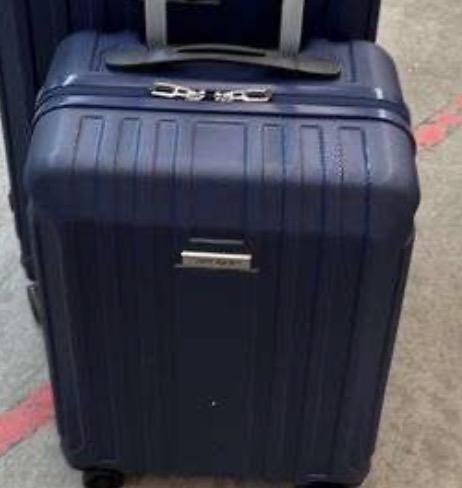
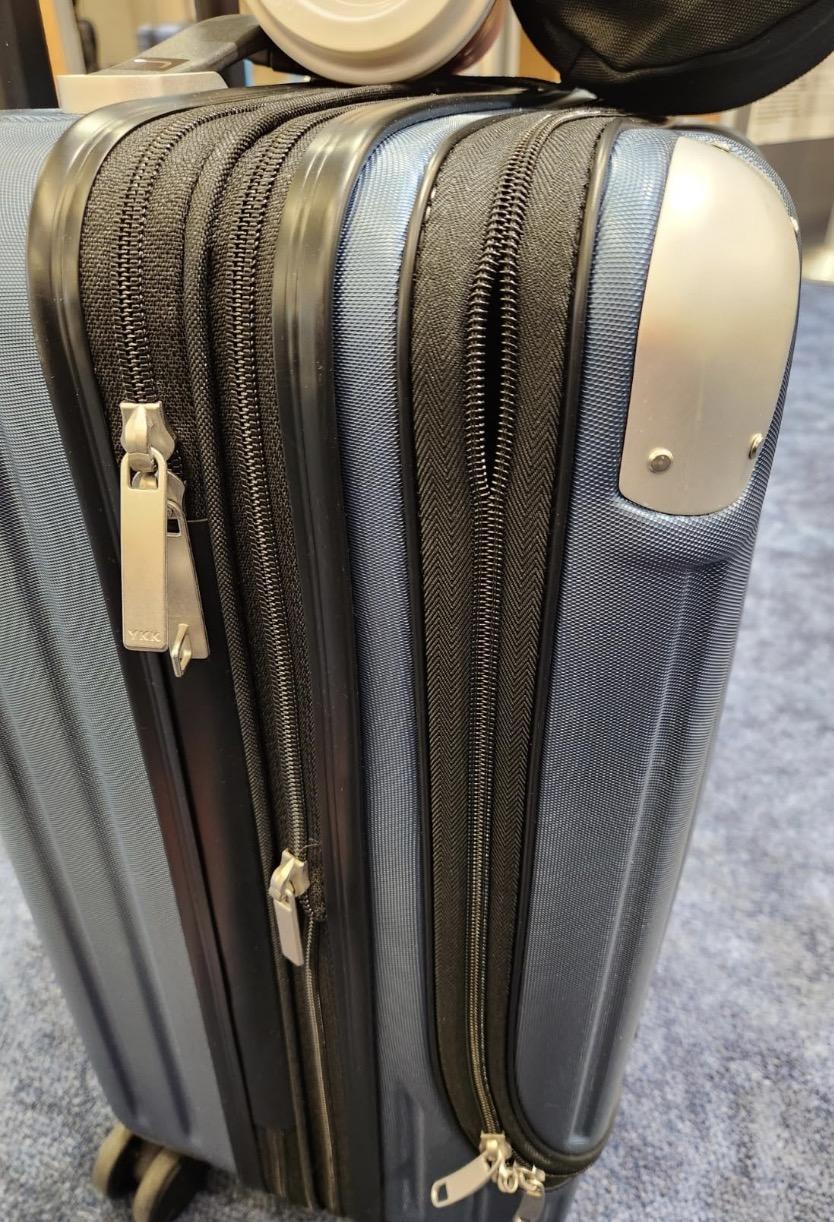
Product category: items_tea
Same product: no